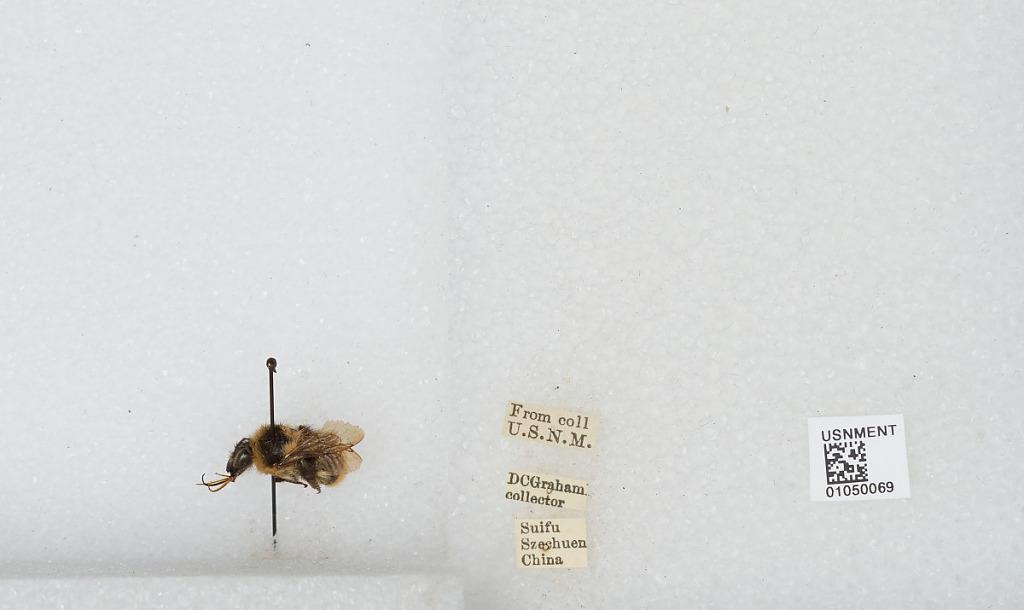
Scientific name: Bombus sp.
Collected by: D. Graham
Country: China
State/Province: Sichuan
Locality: Yibin